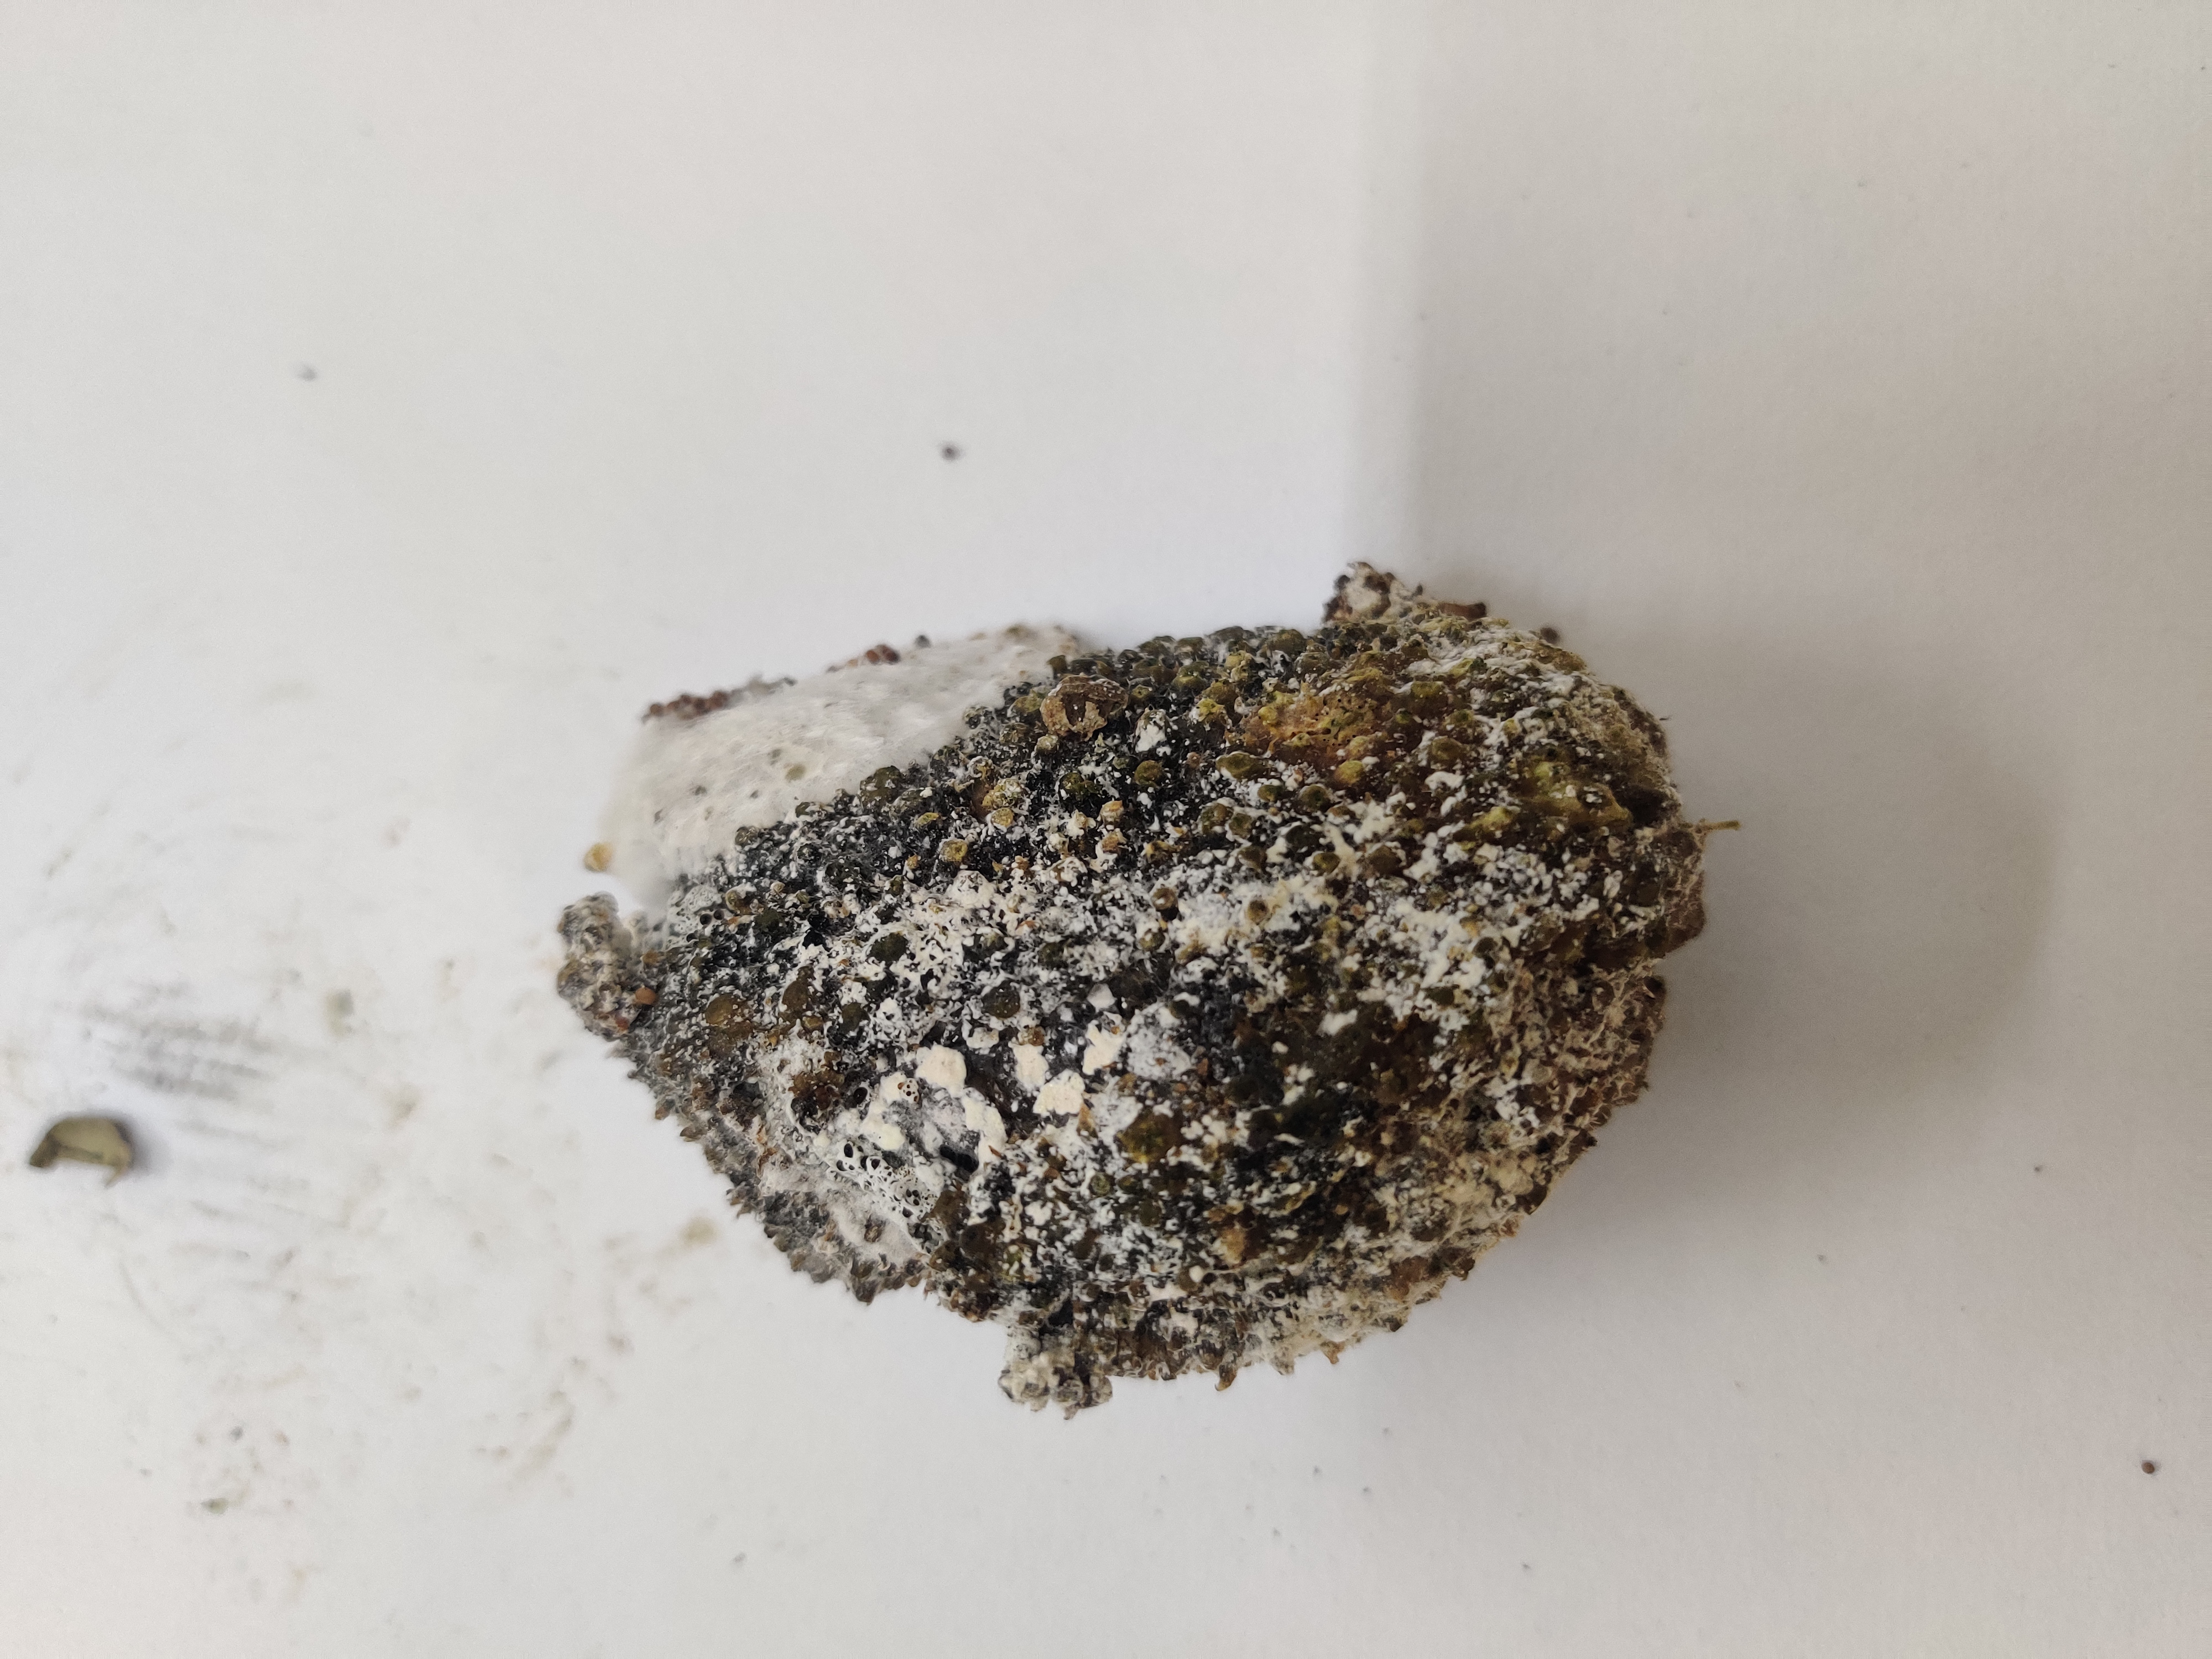
Crop: Spiny Gourd
Condition: Damaged